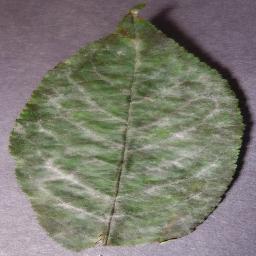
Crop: cherry
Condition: (including_sour)_powdery_mildew